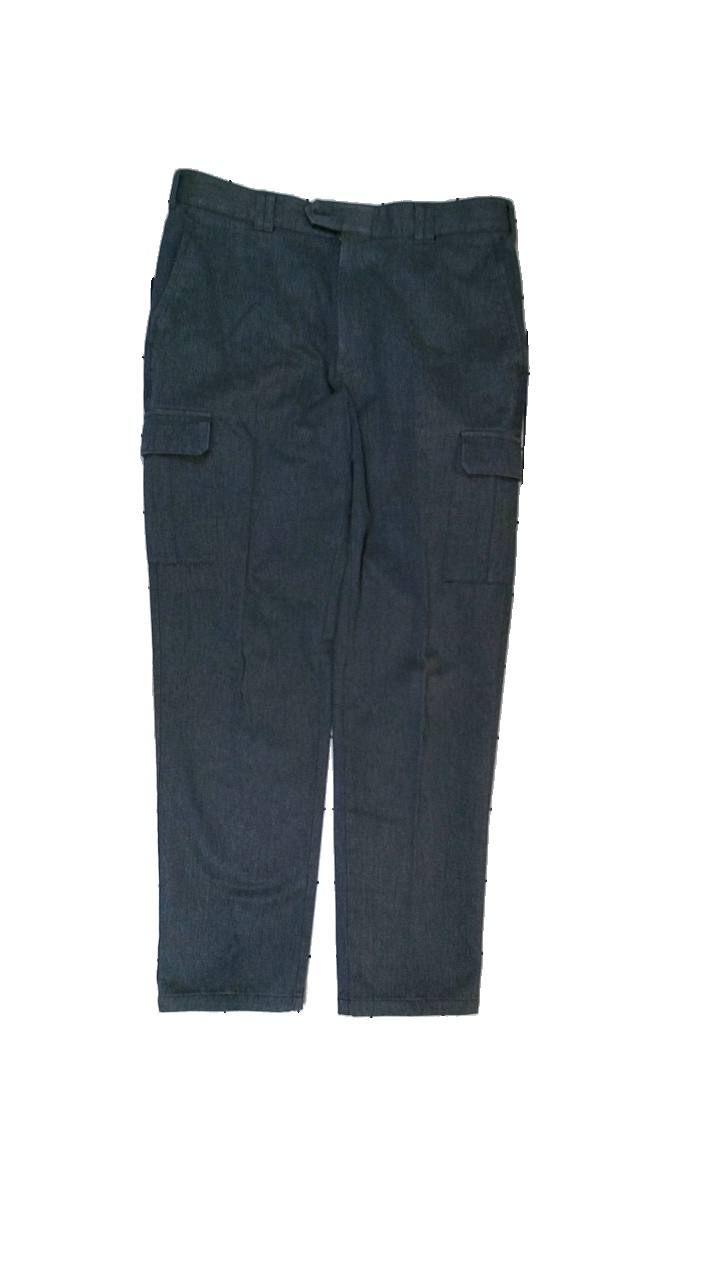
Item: Trousers (Men)
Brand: Melka
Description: Chinos med cargo fickor
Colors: Grey
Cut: Regular
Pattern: Logo print
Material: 68% bomull 32% polyester
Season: All
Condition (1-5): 5
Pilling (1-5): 5
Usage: Reuse
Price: <50